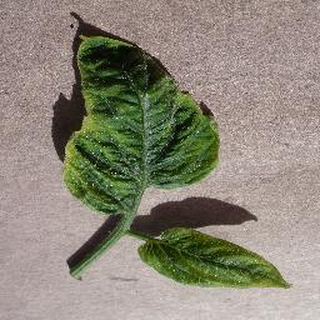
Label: tomato_yellow_leaf_curl_virus